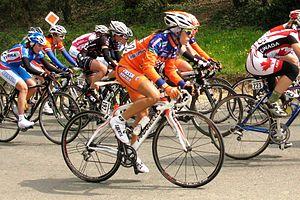
Elena Berlato dans la côte de Ben-Ahin lors de la Fléche Wallonne Féminine 2010
Elena Berlato est une coureuse cycliste italienne. C'est une grimpeuse.